Kjeld Stub

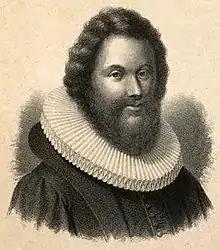
Kjeld Stub, from "Norsk Portræt-Galleri" issued by Christian Tønsberg.

Kjeld Lauridsen Stub (10 December 1607 – 20 April 1663) was a Dano-Norwegian priest. He was also involved in the Thirty Years' War in various roles.